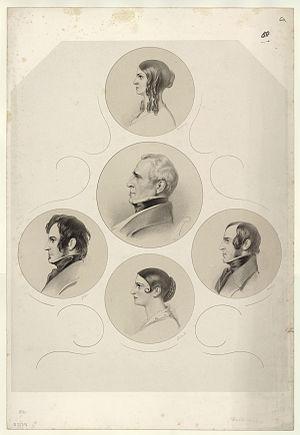
John Mitchell Kemble est un philologue et historien britannique né le 2 avril 1807 et mort le 26 mars 1857, spécialiste des Anglo-Saxons.